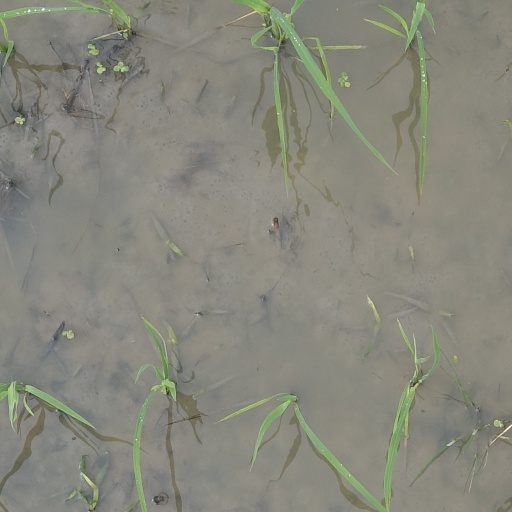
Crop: rice